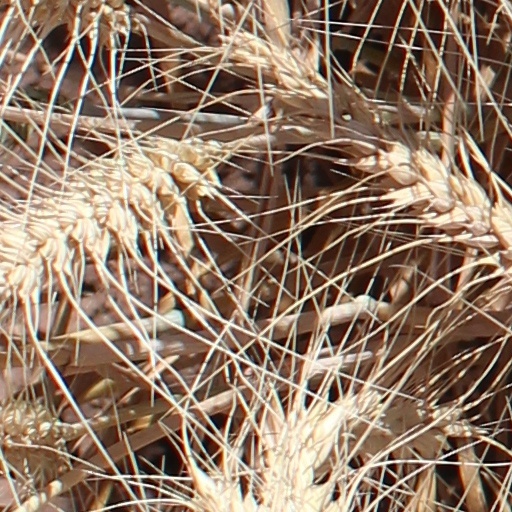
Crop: wheat